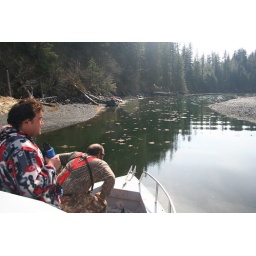
Scoutin for bear in shallow water